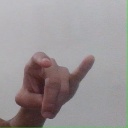
अक्षर: च